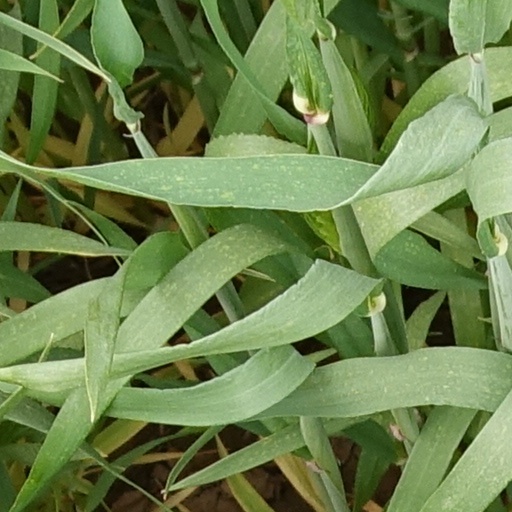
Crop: wheat